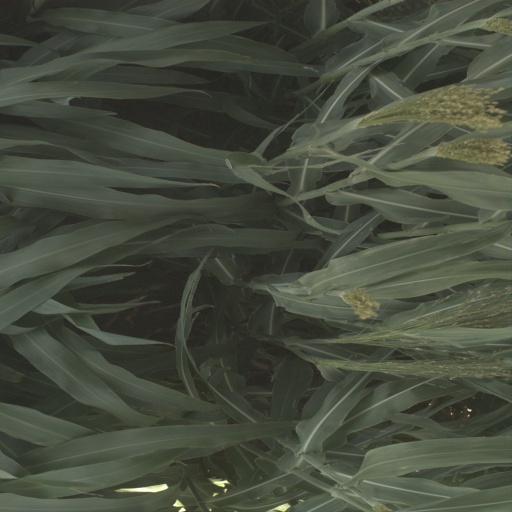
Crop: sorghum